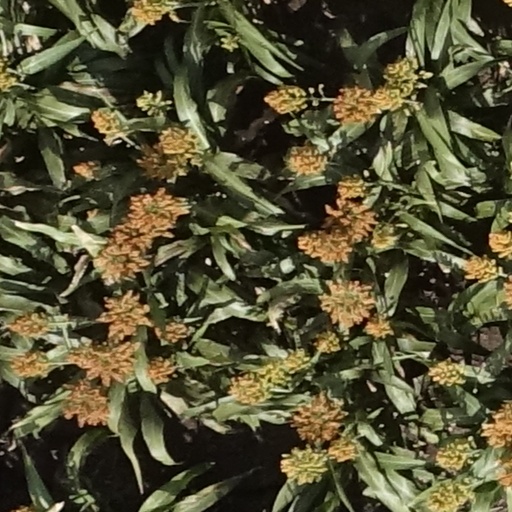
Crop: sorghum